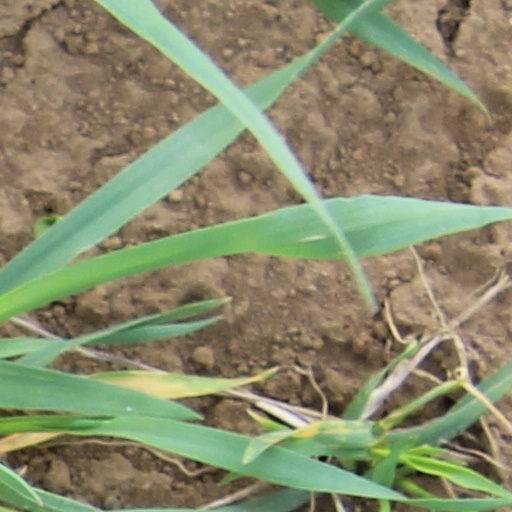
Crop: wheat